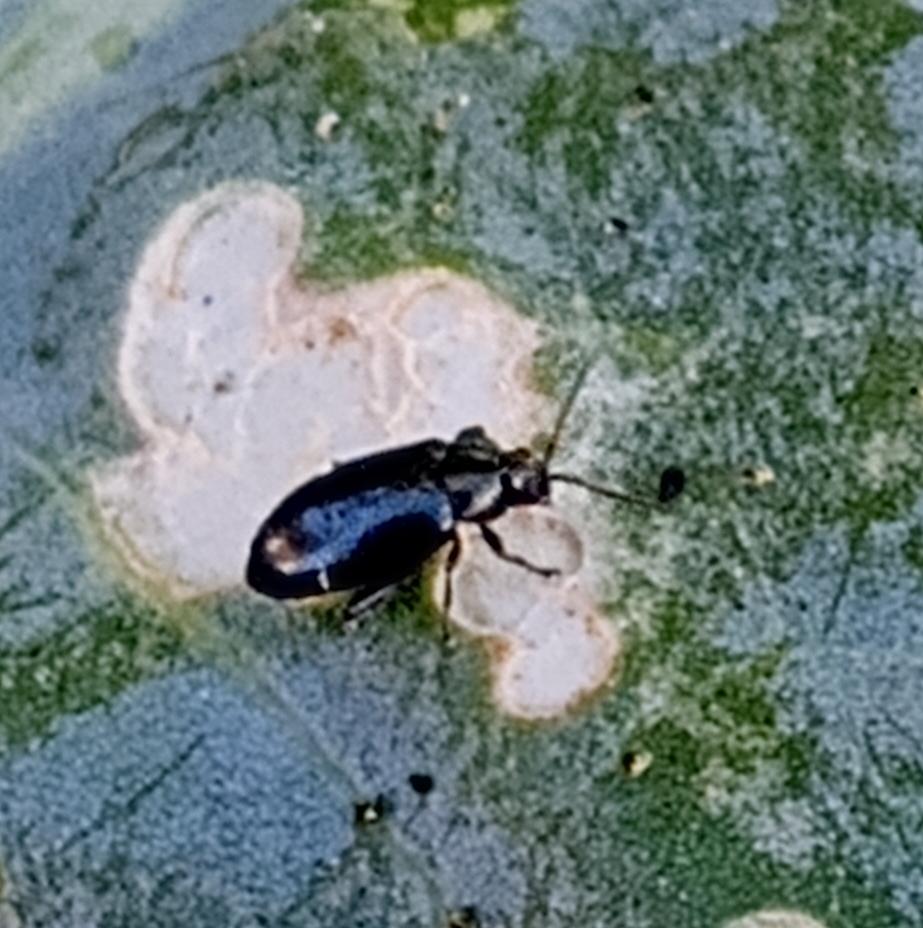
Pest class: crucifer_flea_beetle